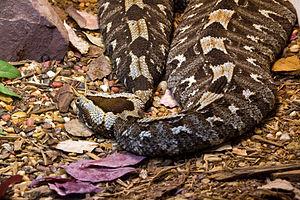
Bitis nasicornis, la Vipère rhinocéros, est une espèce de serpents de la famille des Viperidae.